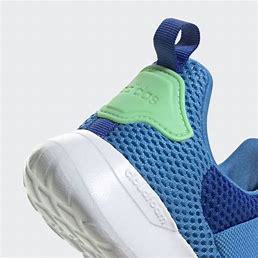
Brand: Adidas
Model: Lite Racer Adapt 4